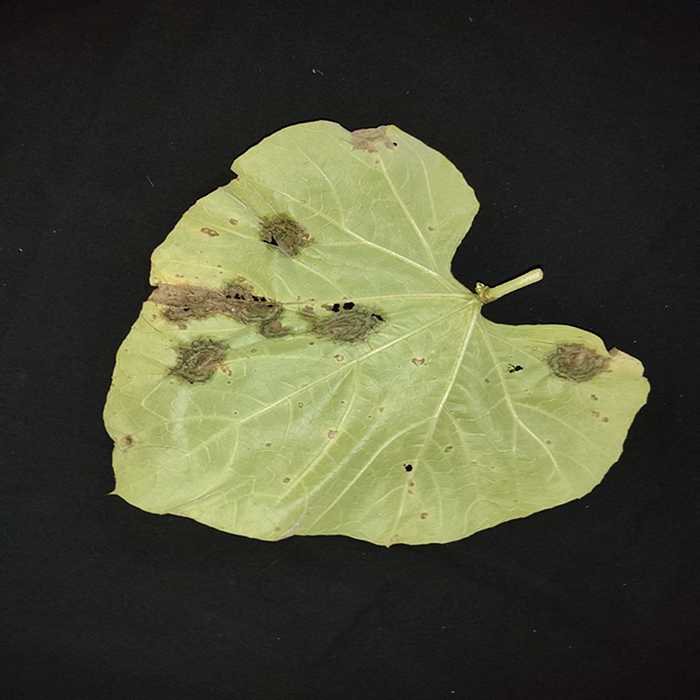
Plant: Bottle gourd
Label: Downey mildew